Vitamin A

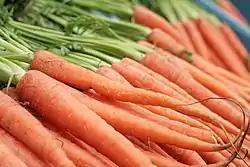
Carrots are a rich source of β-carotene.

Carotenoderma, also referred to as carotenemia, is a benign and reversible medical condition where an excess of dietary carotenoids results in orange discoloration of the outermost skin layer. It is associated with a high blood β-carotene value. This can occur after a month or two of consumption of β-carotene rich foods, such as carrots, carrot juice, tangerine juice, mangos, or in Africa, red palm oil. β-carotene dietary supplements can have the same effect. The discoloration extends to palms and soles of feet, but not to the white of the eye, which helps distinguish the condition from jaundice. Consumption of greater than 30 mg/day for a prolonged period has been confirmed as leading to carotenemia.